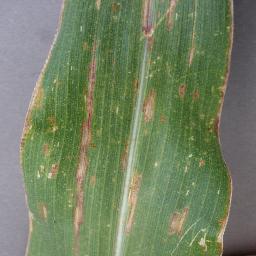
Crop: corn
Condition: (maize)_cercospora_spot_gray_spot